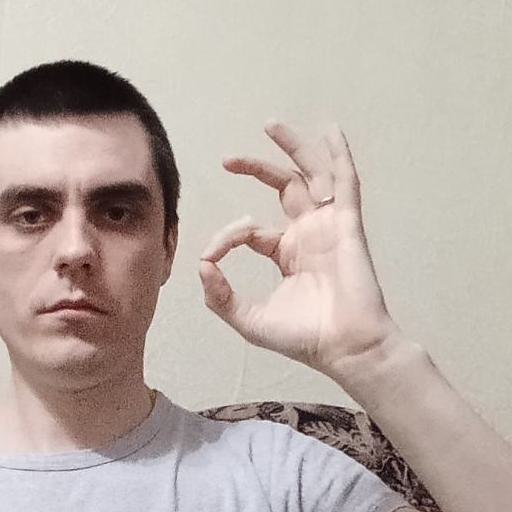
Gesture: ok